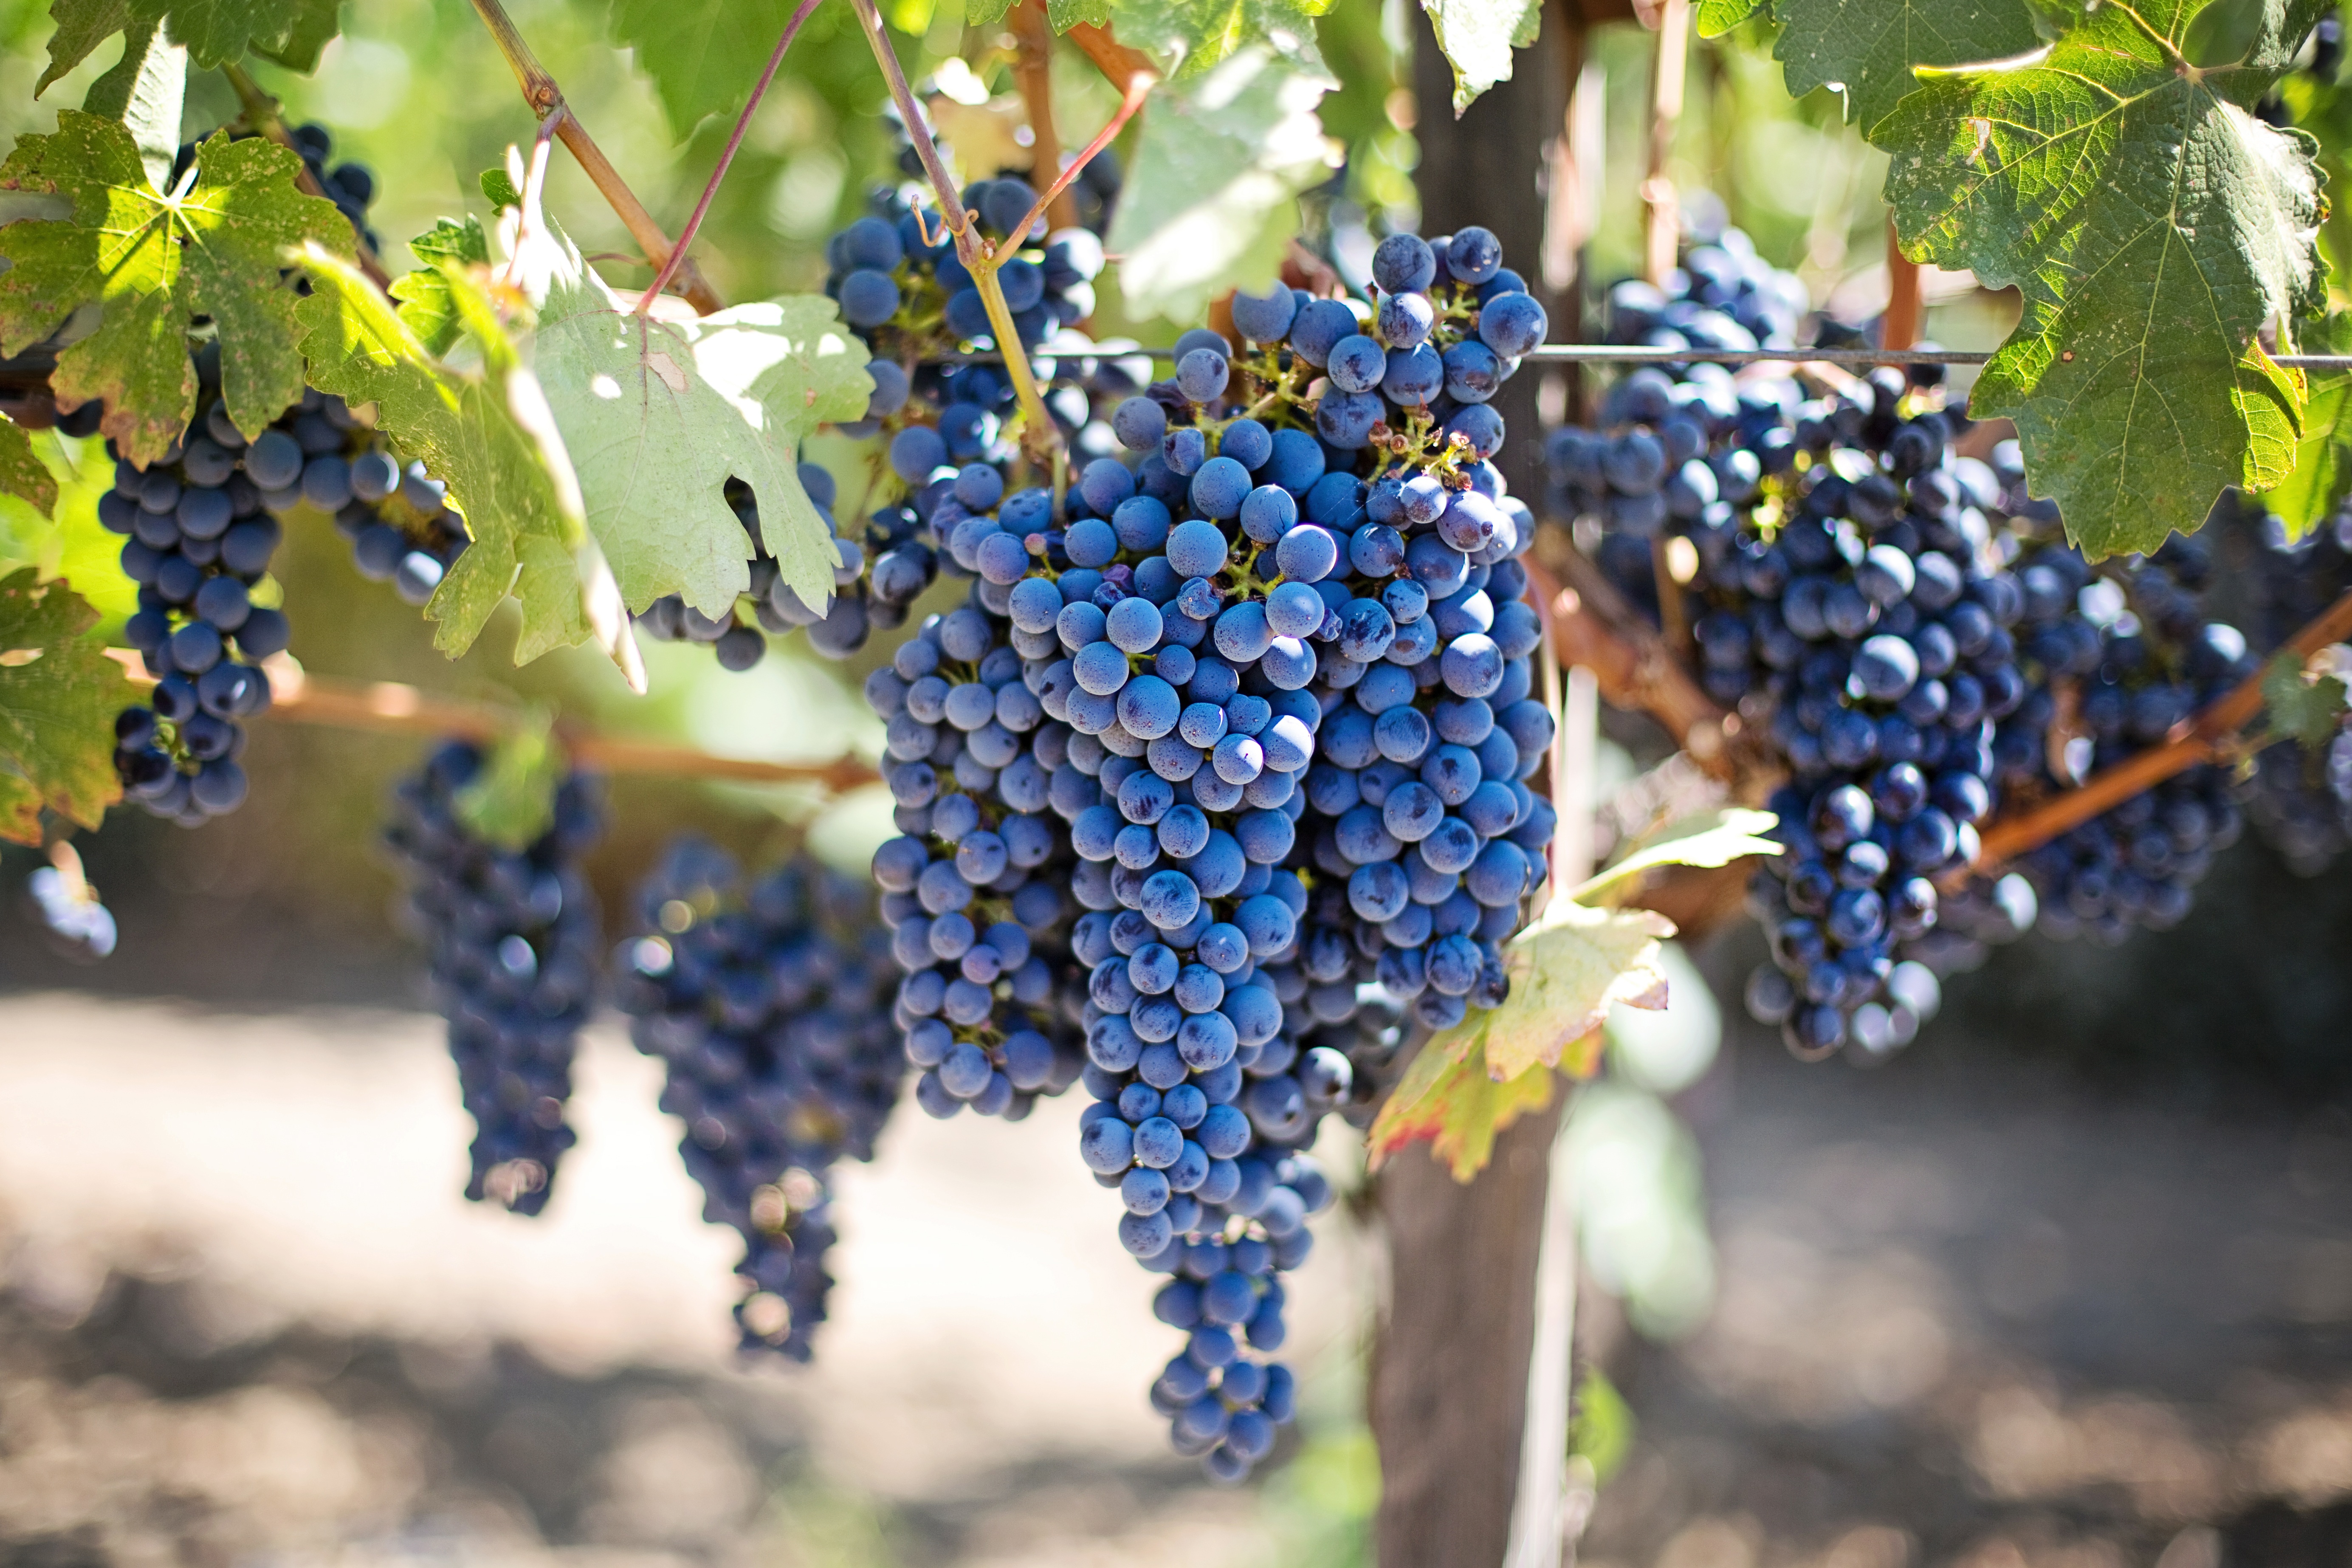
plant, grape, vine, vineyard, fruit, flower, food, produce, botany, agriculture, shrub, grapes, fruits, grapevines, flowering plant, vitis, purple grapes, napa valley, land plant, grapevine family, wine grapes, napa vineyard